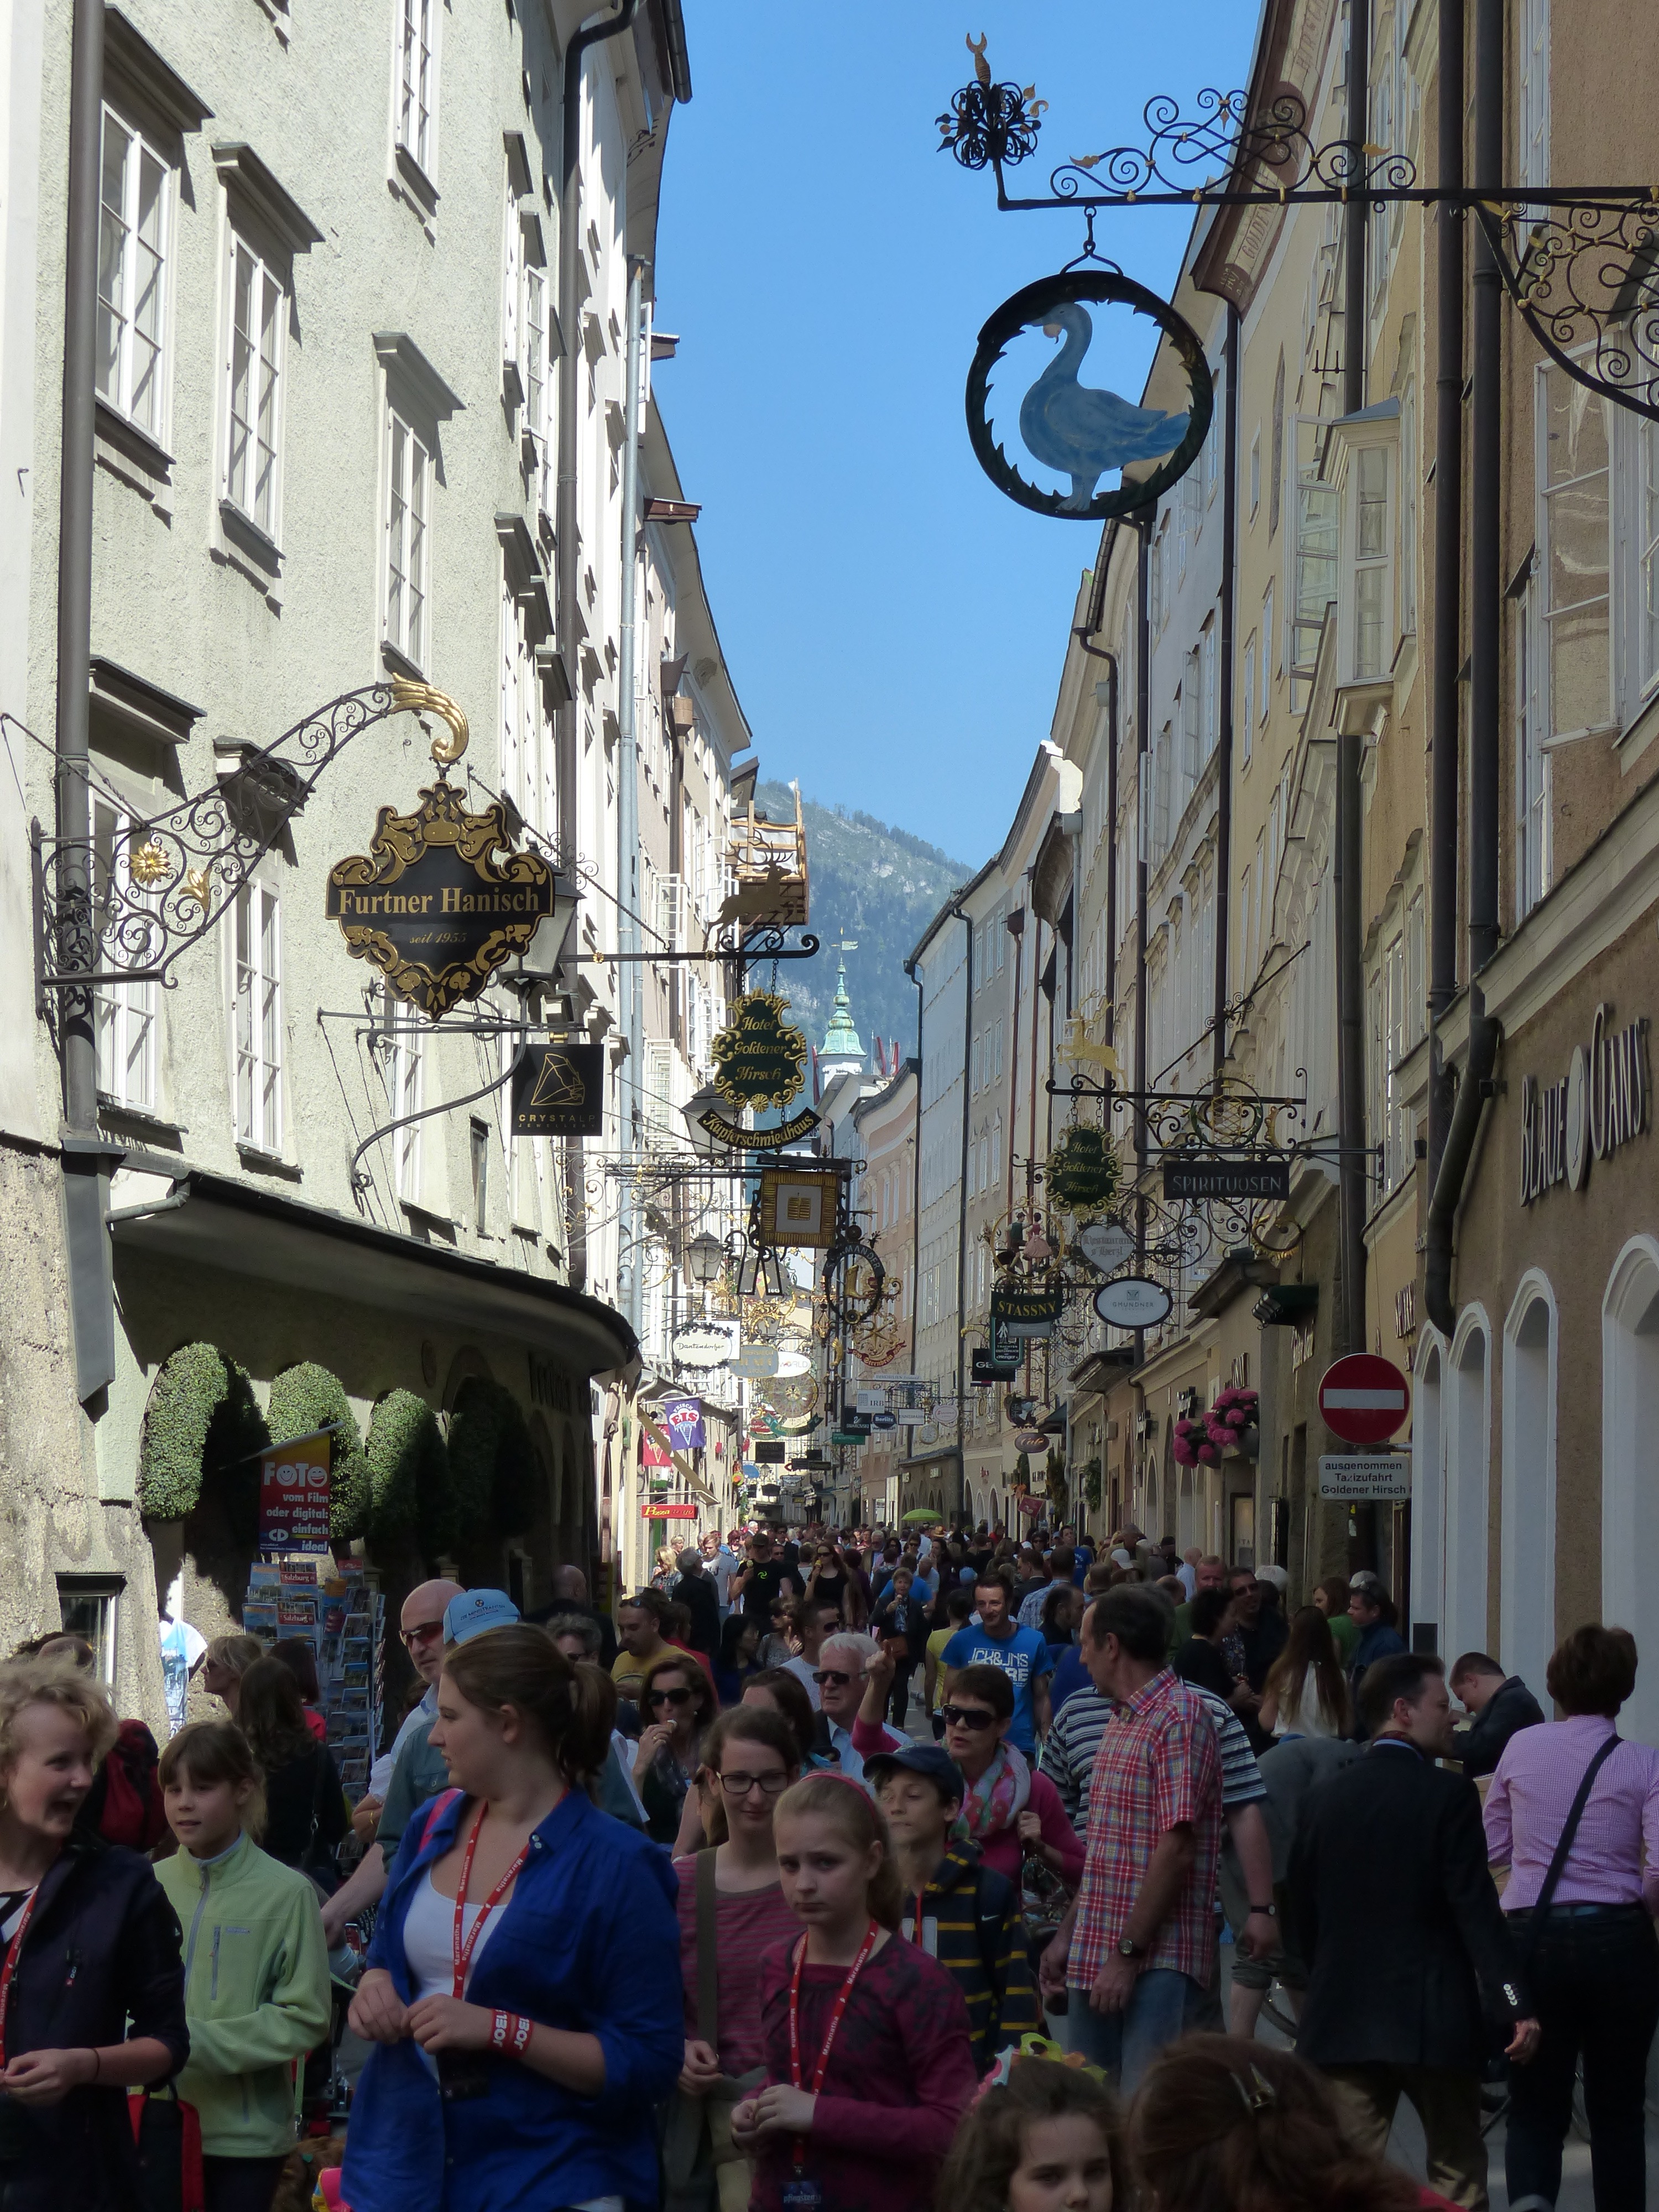
pedestrian, road, street, town, alley, city, advertising, crowd, downtown, human, market, shopping, tourists, infrastructure, signs, day, salzburg, crowds, neighbourhood, art forging work, advertising sign, run over, human settlement, getreidegasse, nasal signs, day trippers